Prelude to the Russian invasion of Ukraine

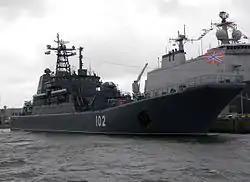
The "Kaliningrad", a Ropucha-class landing ship, was among the six landing ships which departed for Sevastopol on 8 February 2022.

On 8 February, a fleet of six Russian landing ships, namely the "Korolyov", the "Minsk", and "Kaliningrad" from the Baltic Fleet, and the "Pyotr Morgunov," the "Georgiy Pobedonosets," and the "Olenegorskiy Gornyak" from the Northern Fleet, reportedly sailed to the Black Sea for naval exercises. The fleet arrived at Sevastopol two days later, with Russia announcing two major military exercises following their arrival. The first was a naval exercise on the Black Sea, which was protested by Ukraine as it resulted in Russia blocking naval routes in the Kerch Strait, the Sea of Azov, and the Black Sea. The second consisted of a joint military exercise between Belarus and Russia held in regions close to the Belarusian–Ukrainian border, involving 30,000 Russian troops and almost all of the Belarusian armed forces. Responding to the latter, Ukraine held separate military exercises of their own, involving 10,000 Ukrainian troops. Both exercises were scheduled for 10 days.